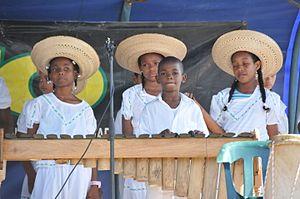
Le marimba est un xylophone africain à résonateurs qui s'est répandu dans certains pays de l'Amérique latine. Le mot marimba est d'origine bantoue ; les xylophones européens et hypothétiquement des instruments précolombiens ont pu avoir contribué à la formation de l'instrument latino-américain actuel, développé au Mexique et au Guatemala à la fin du XIXᵉ siècle.